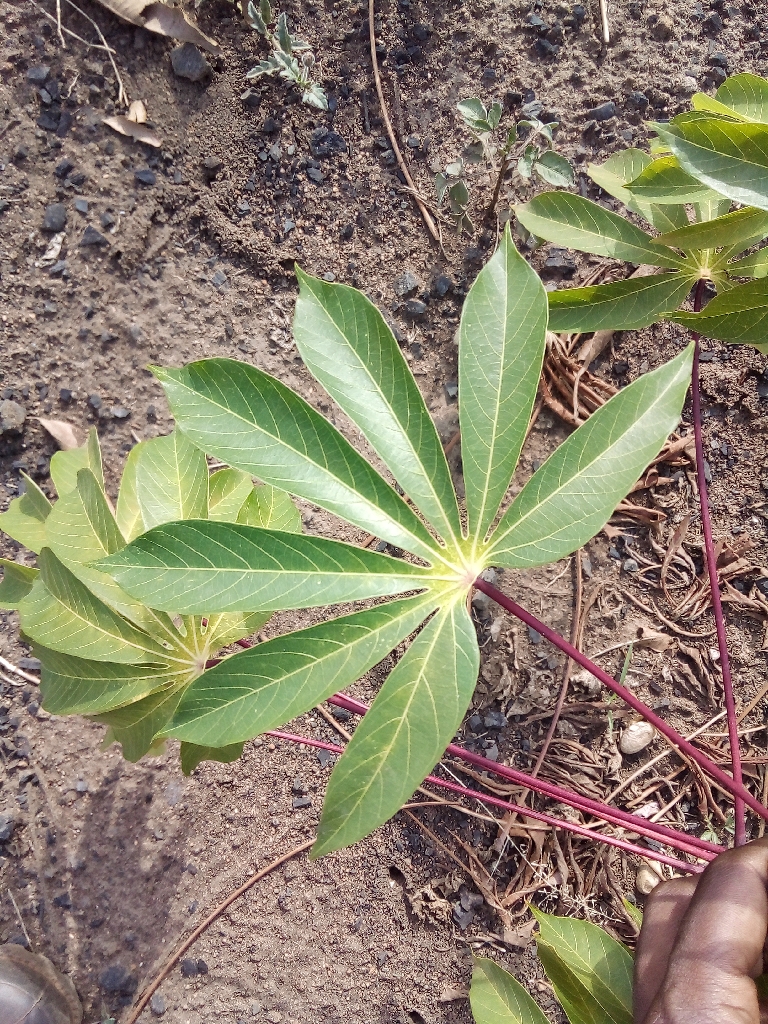
Label: healthy